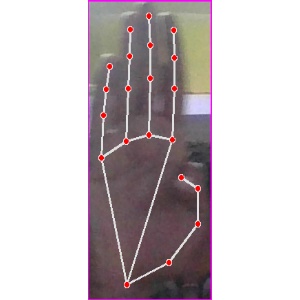
अक्षर: झ